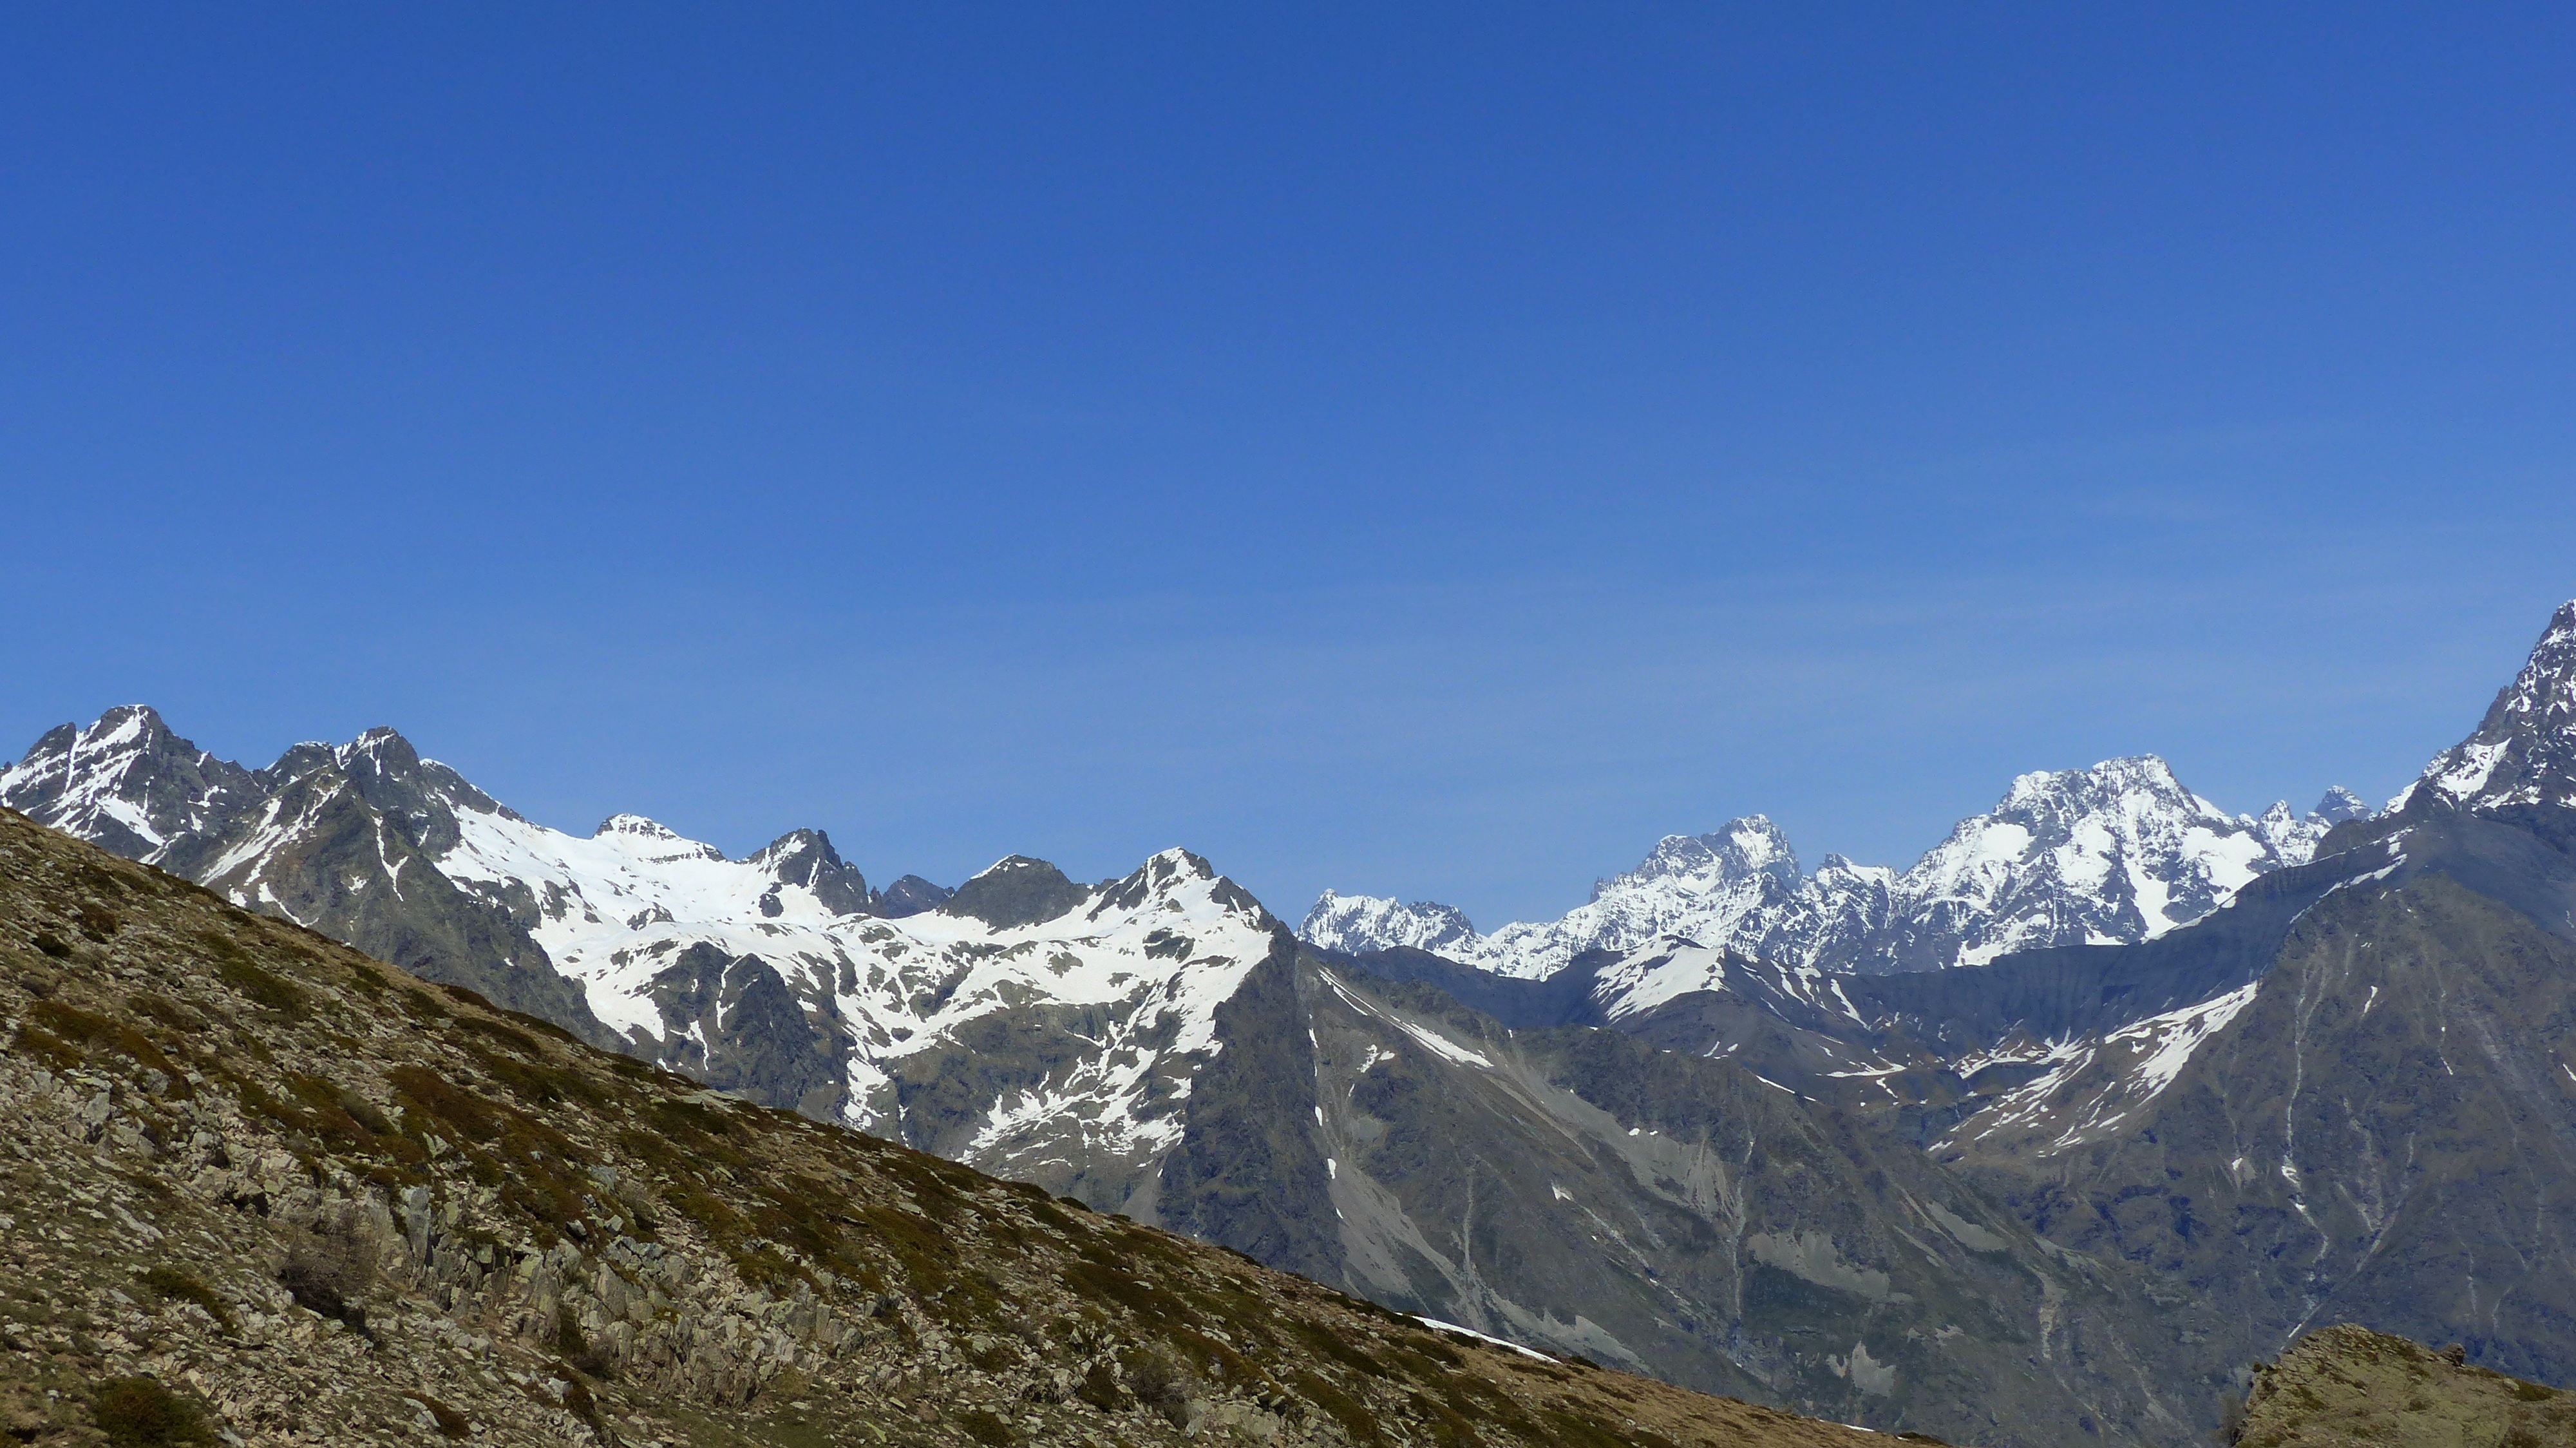
nature, walking, mountain, snow, adventure, valley, mountain range, spring, ridge, summit, massif, alps, landscapes, plateau, fell, cirque, landform, snow capped mountains, mountain pass, hautes alpes, geographical feature, mountainous landforms, the ecrins national park, champsaur